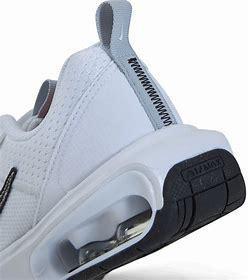
Brand: Nike
Model: Air Max Intrlk Lite